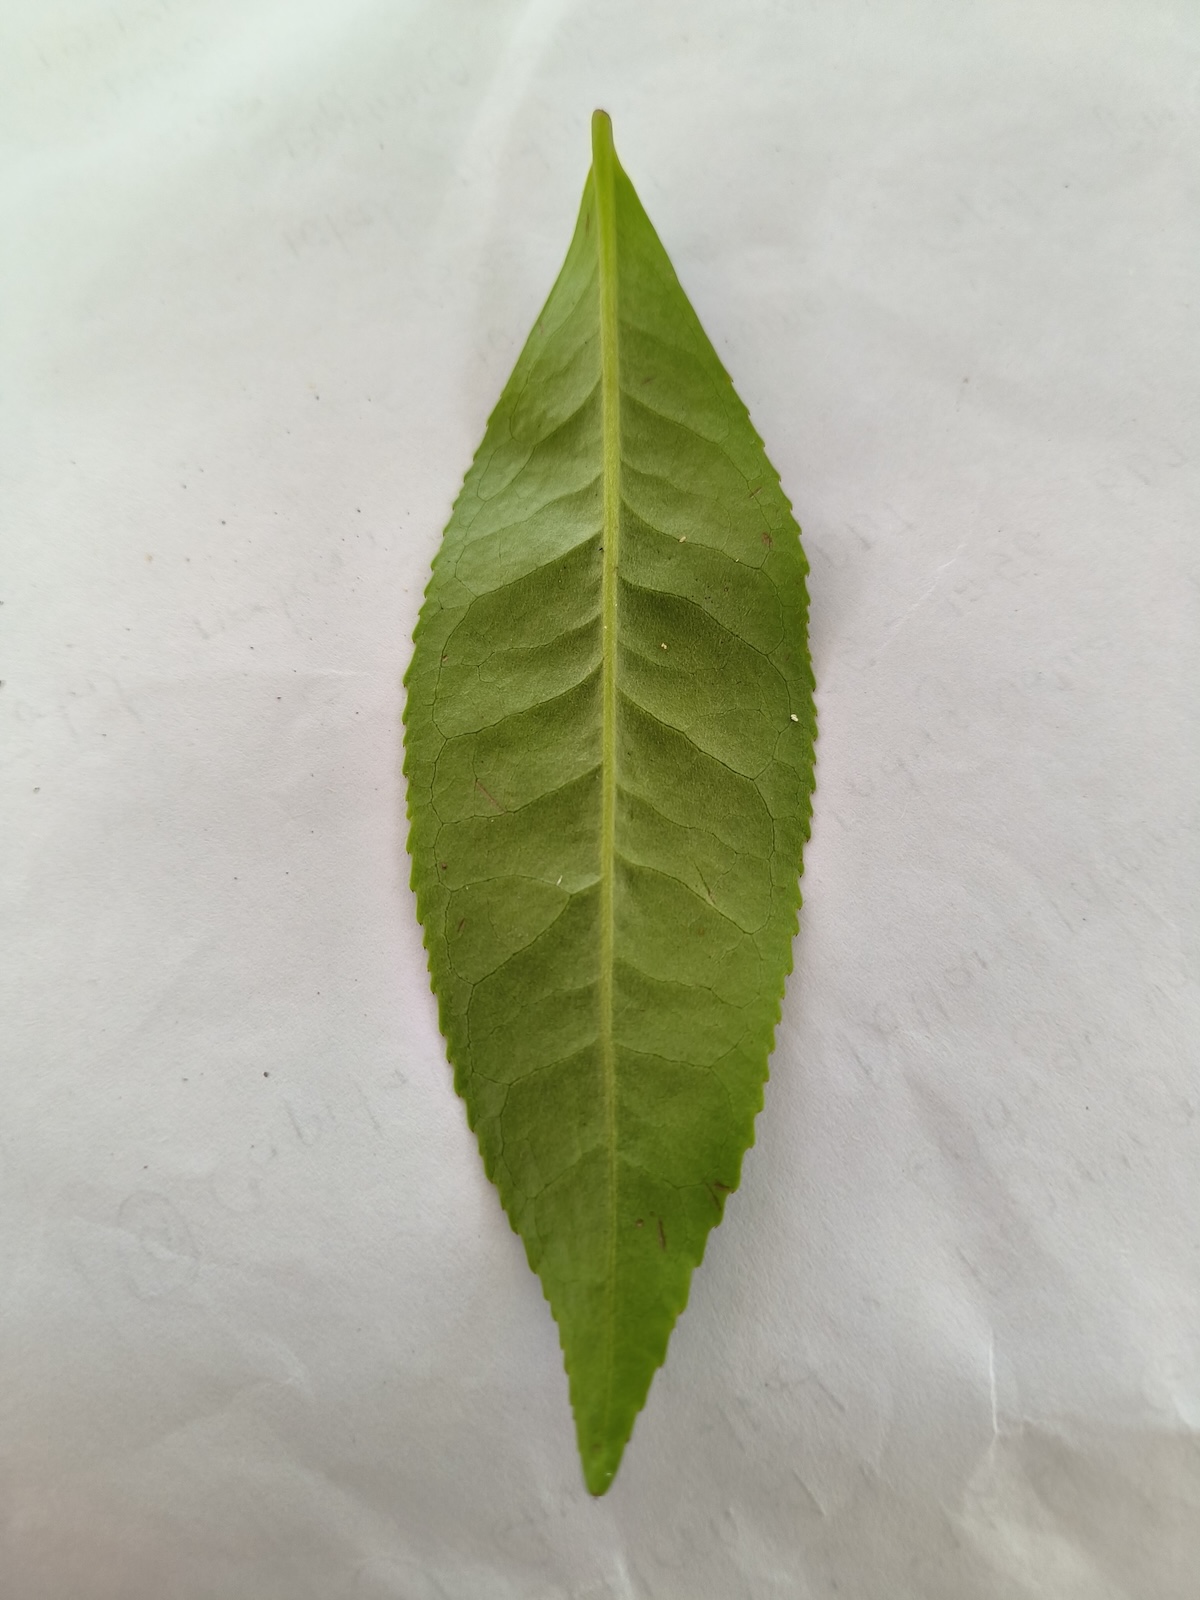
Label: Healthy leaf